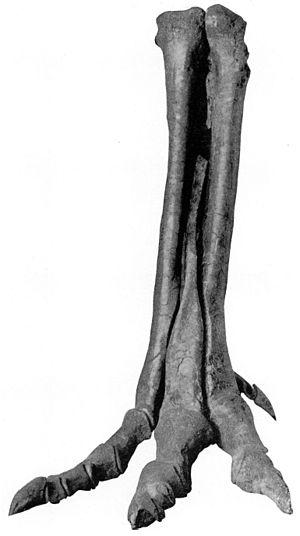
Les Tyrannosauroidea, ou tyrannosauroïdes forment une super-famille éteinte de dinosaures théropodes coelurosauriens comprenant les Tyrannosauridae ainsi que des genres plus basaux qui leur sont étroitement apparentés.